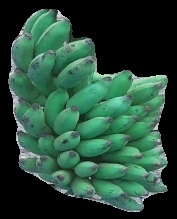
Variety: elakki-bale
Grade: grade3